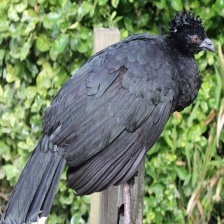
Species: WATTLED CURASSOW
Scientific name: CRAX GLOBULOSA